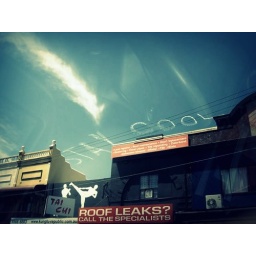
A pretty good sign made in the sky by one of those advertising planes.Ps. It was hot today ;)